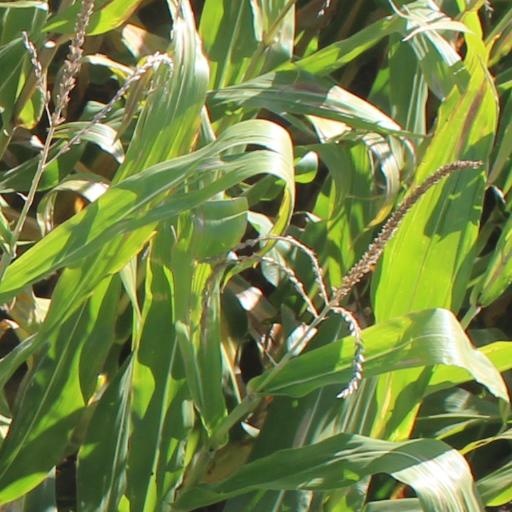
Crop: maize; corn